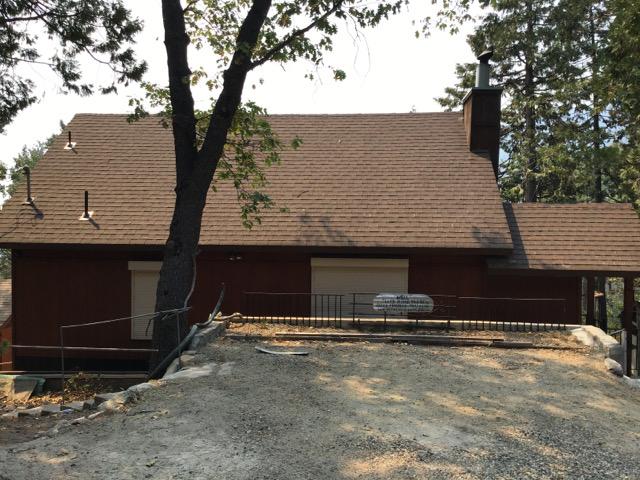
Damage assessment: no_damage